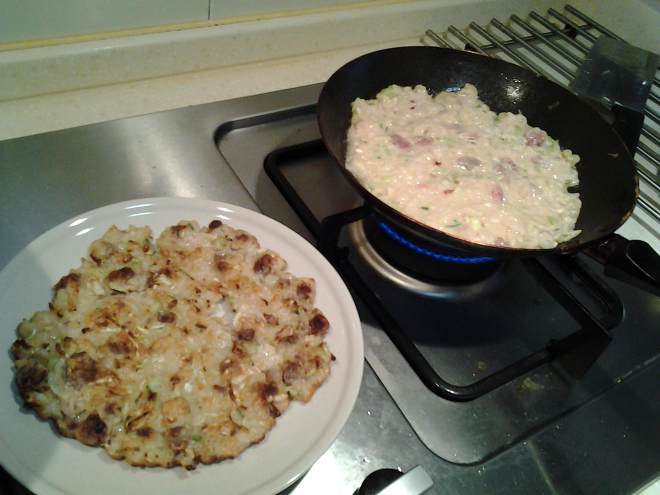
Label: trash